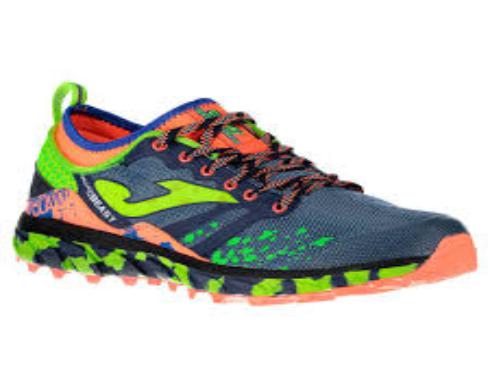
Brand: Joma-2
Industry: Clothes